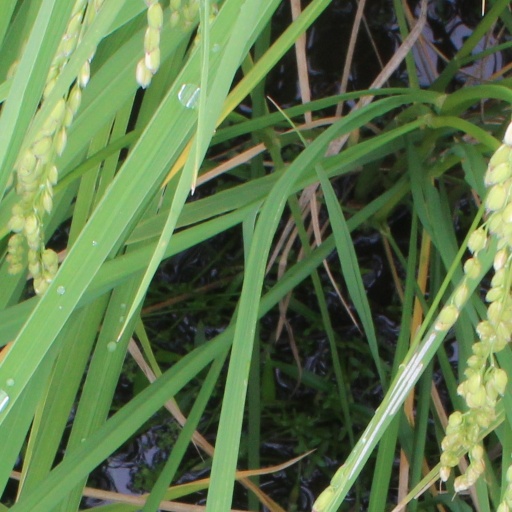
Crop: rice